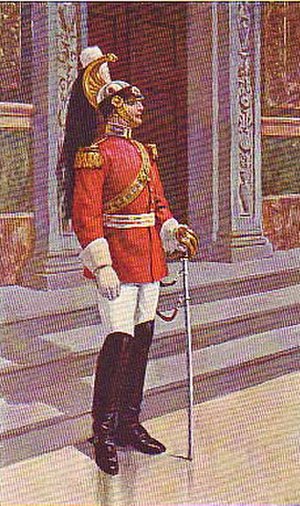
Vatikanstatens militær
Adelsgardist i stor paradeuniform.
Vatikanstatens militær er Vatikanets militære styrke og består siden 1970 af Schweizergarden.